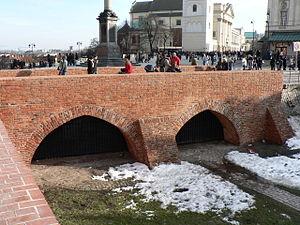
Cette liste de ponts de Pologne présente les ponts remarquables de Pologne, tant par leurs caractéristiques dimensionnelles, que par leur intérêt architectural ou historique.